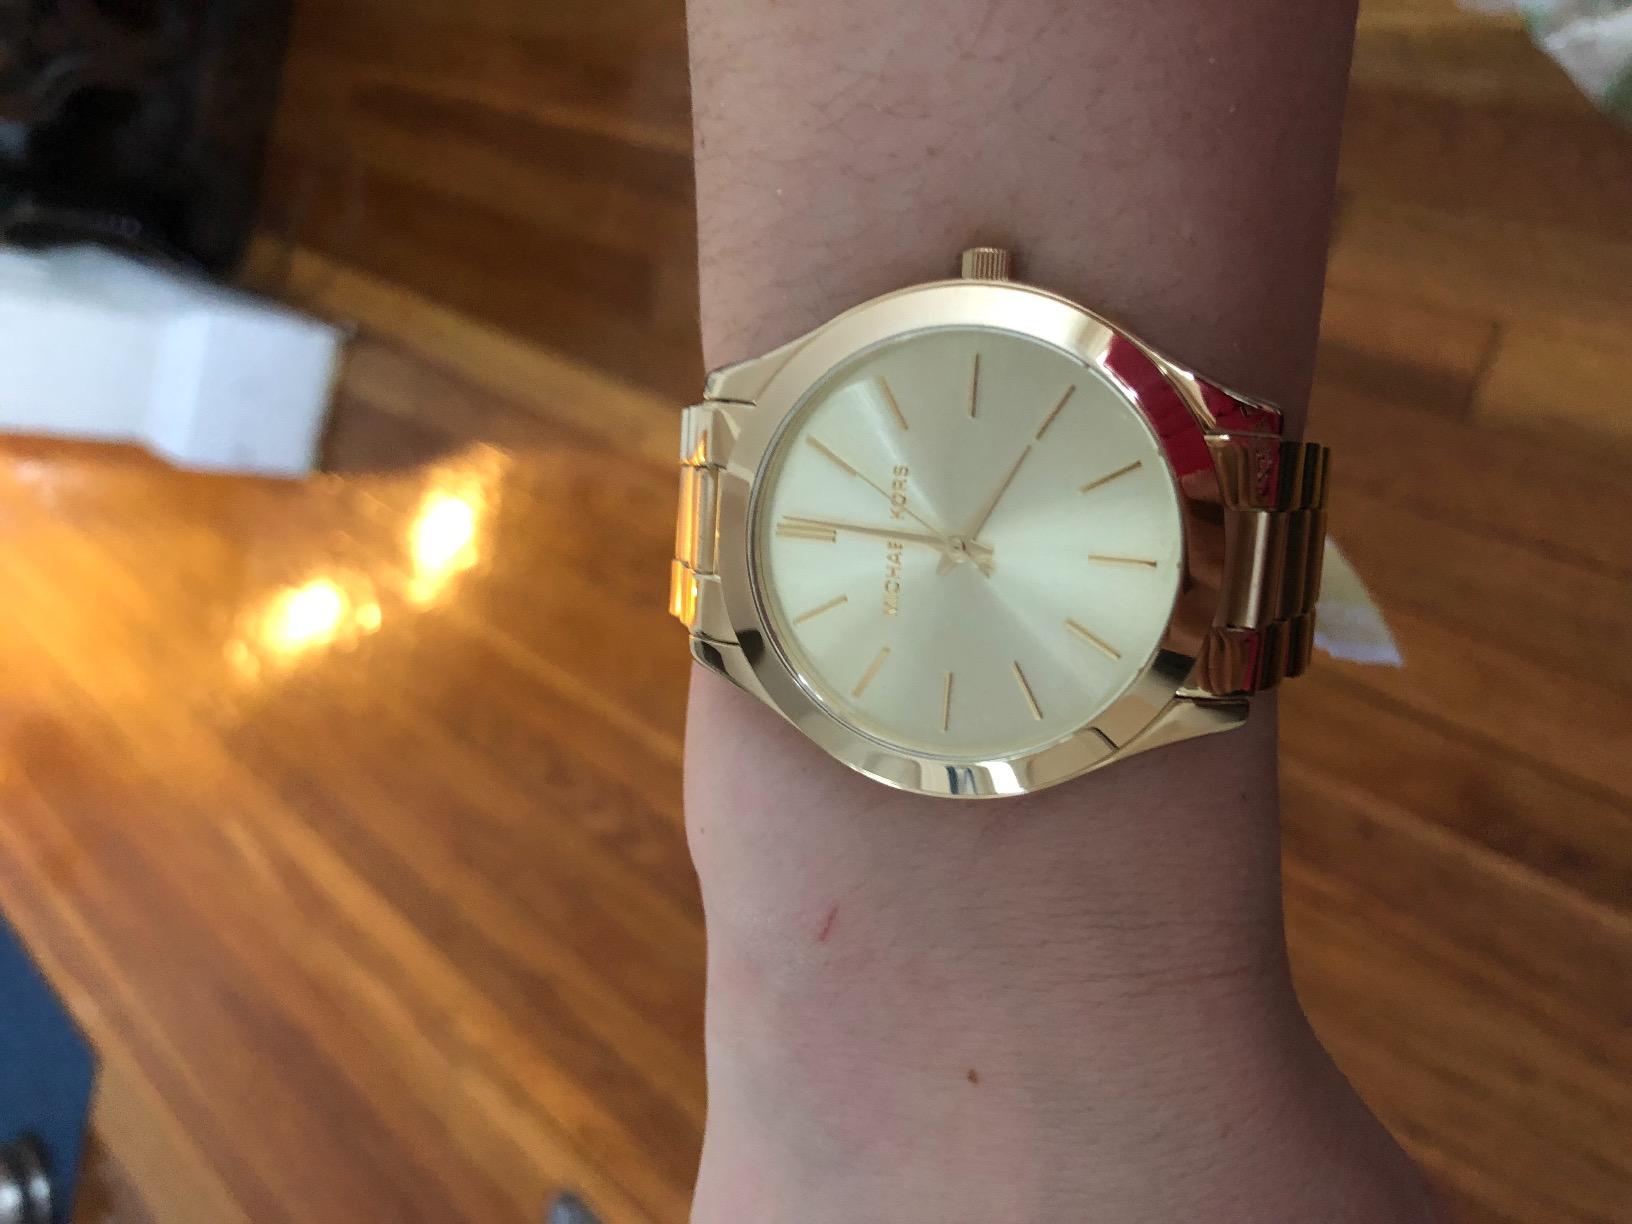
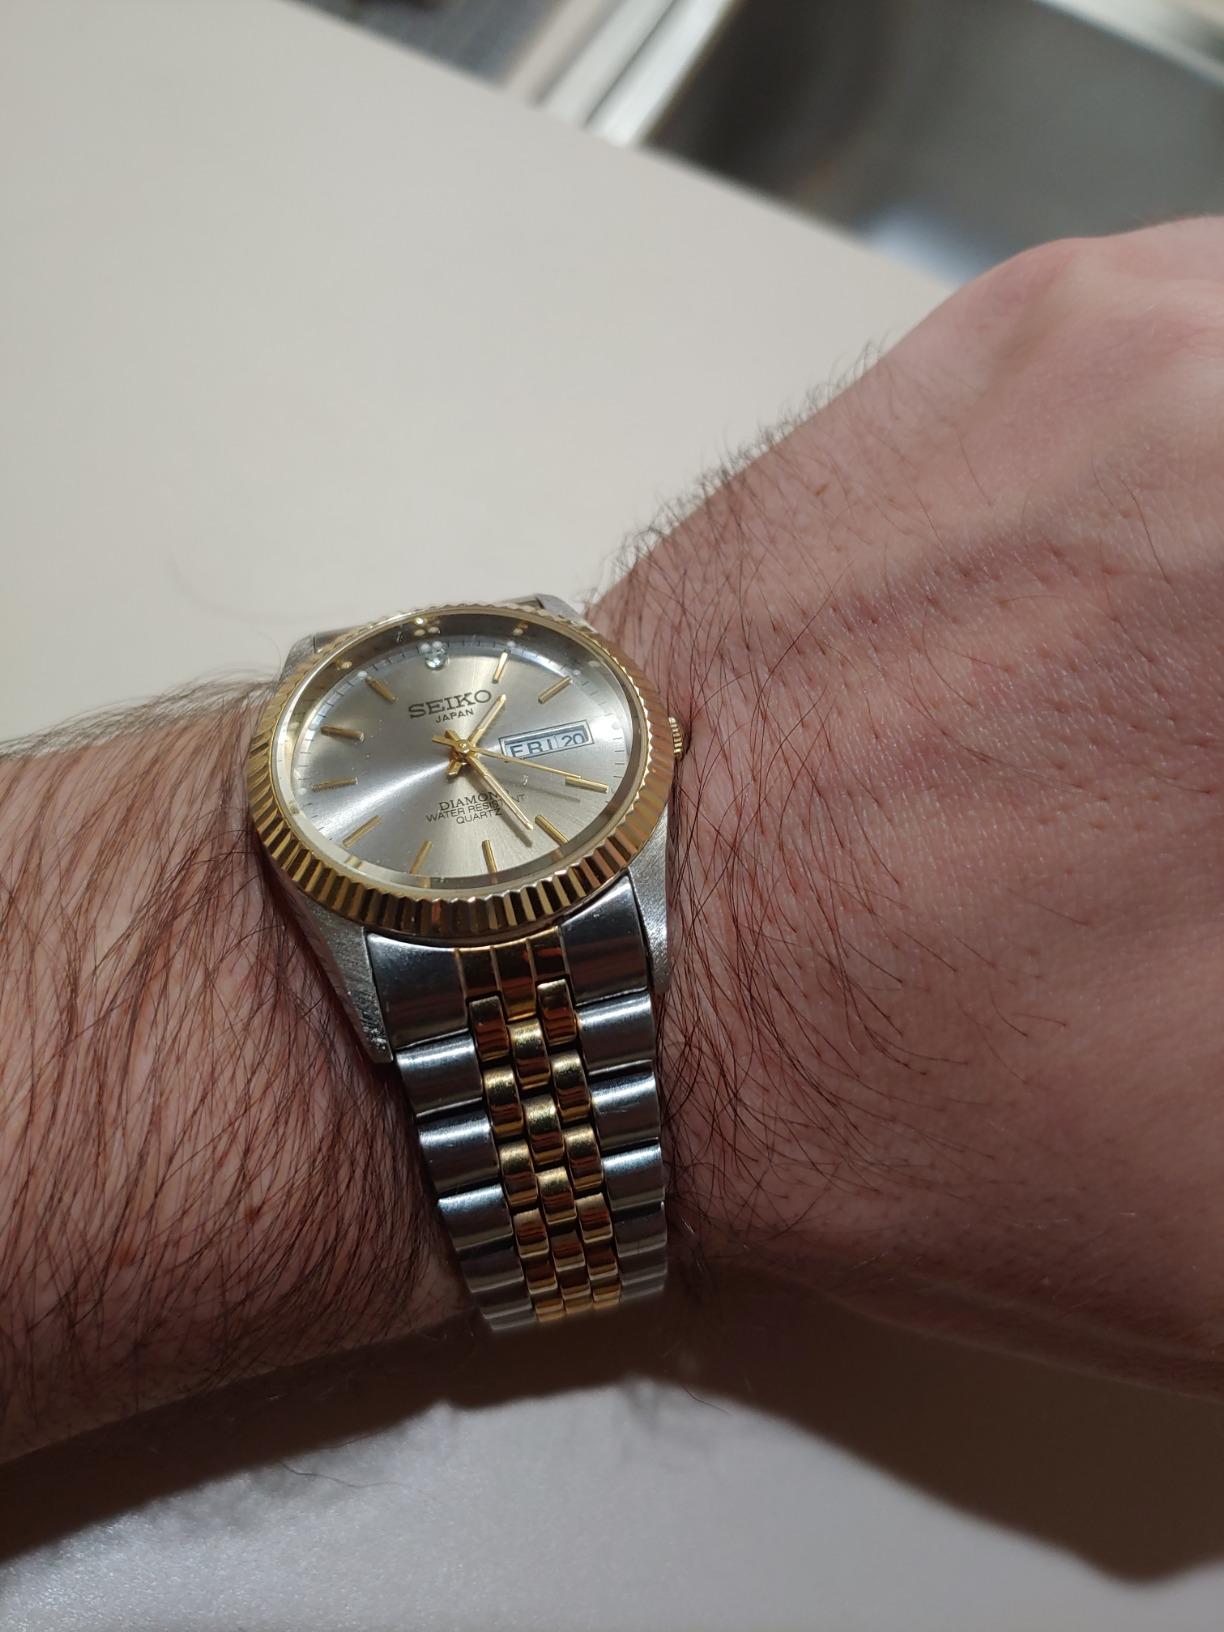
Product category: accessories_watch
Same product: no